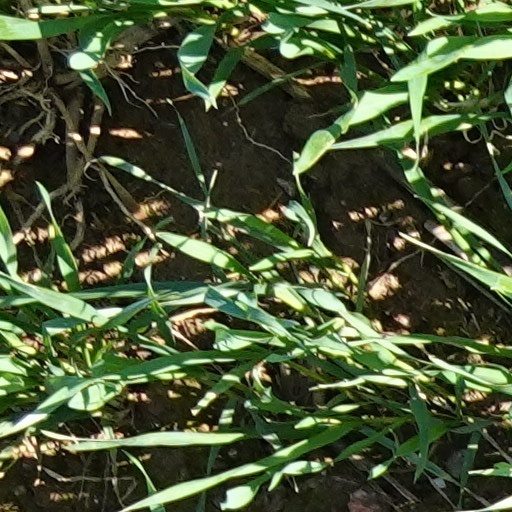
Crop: wheat